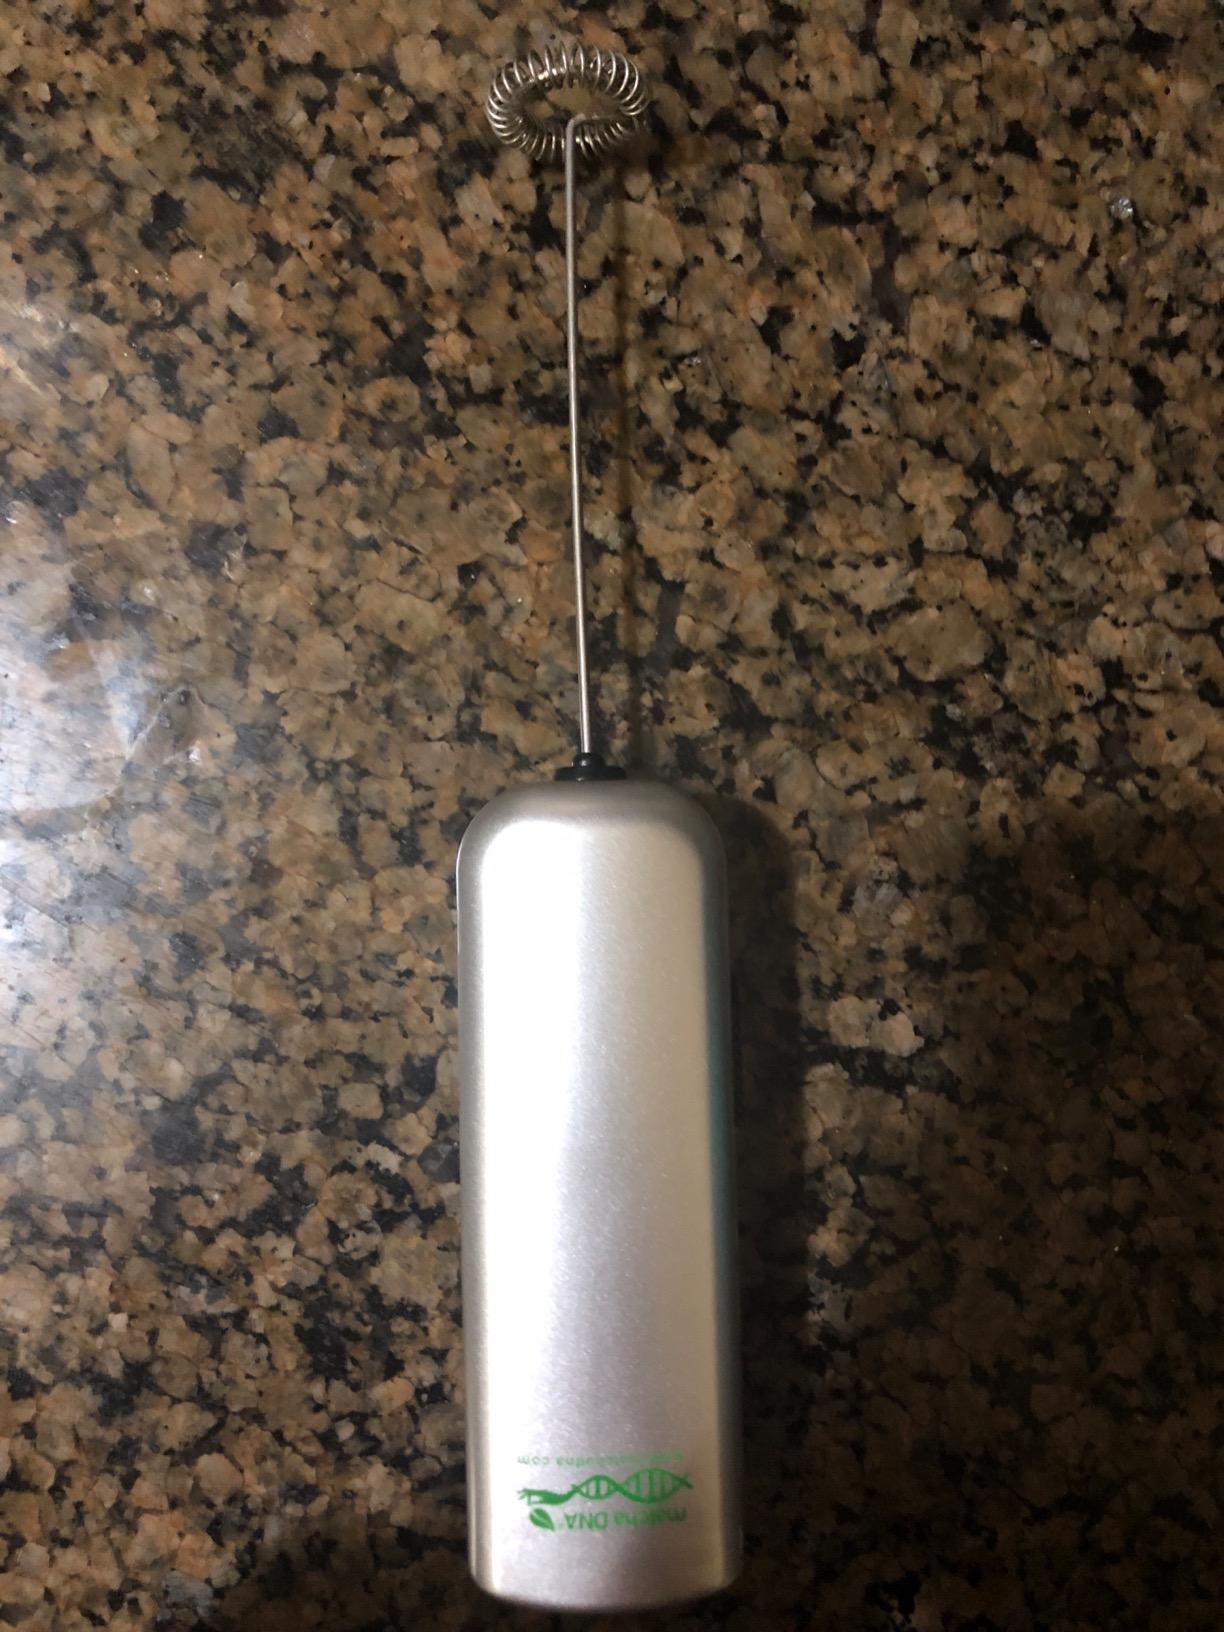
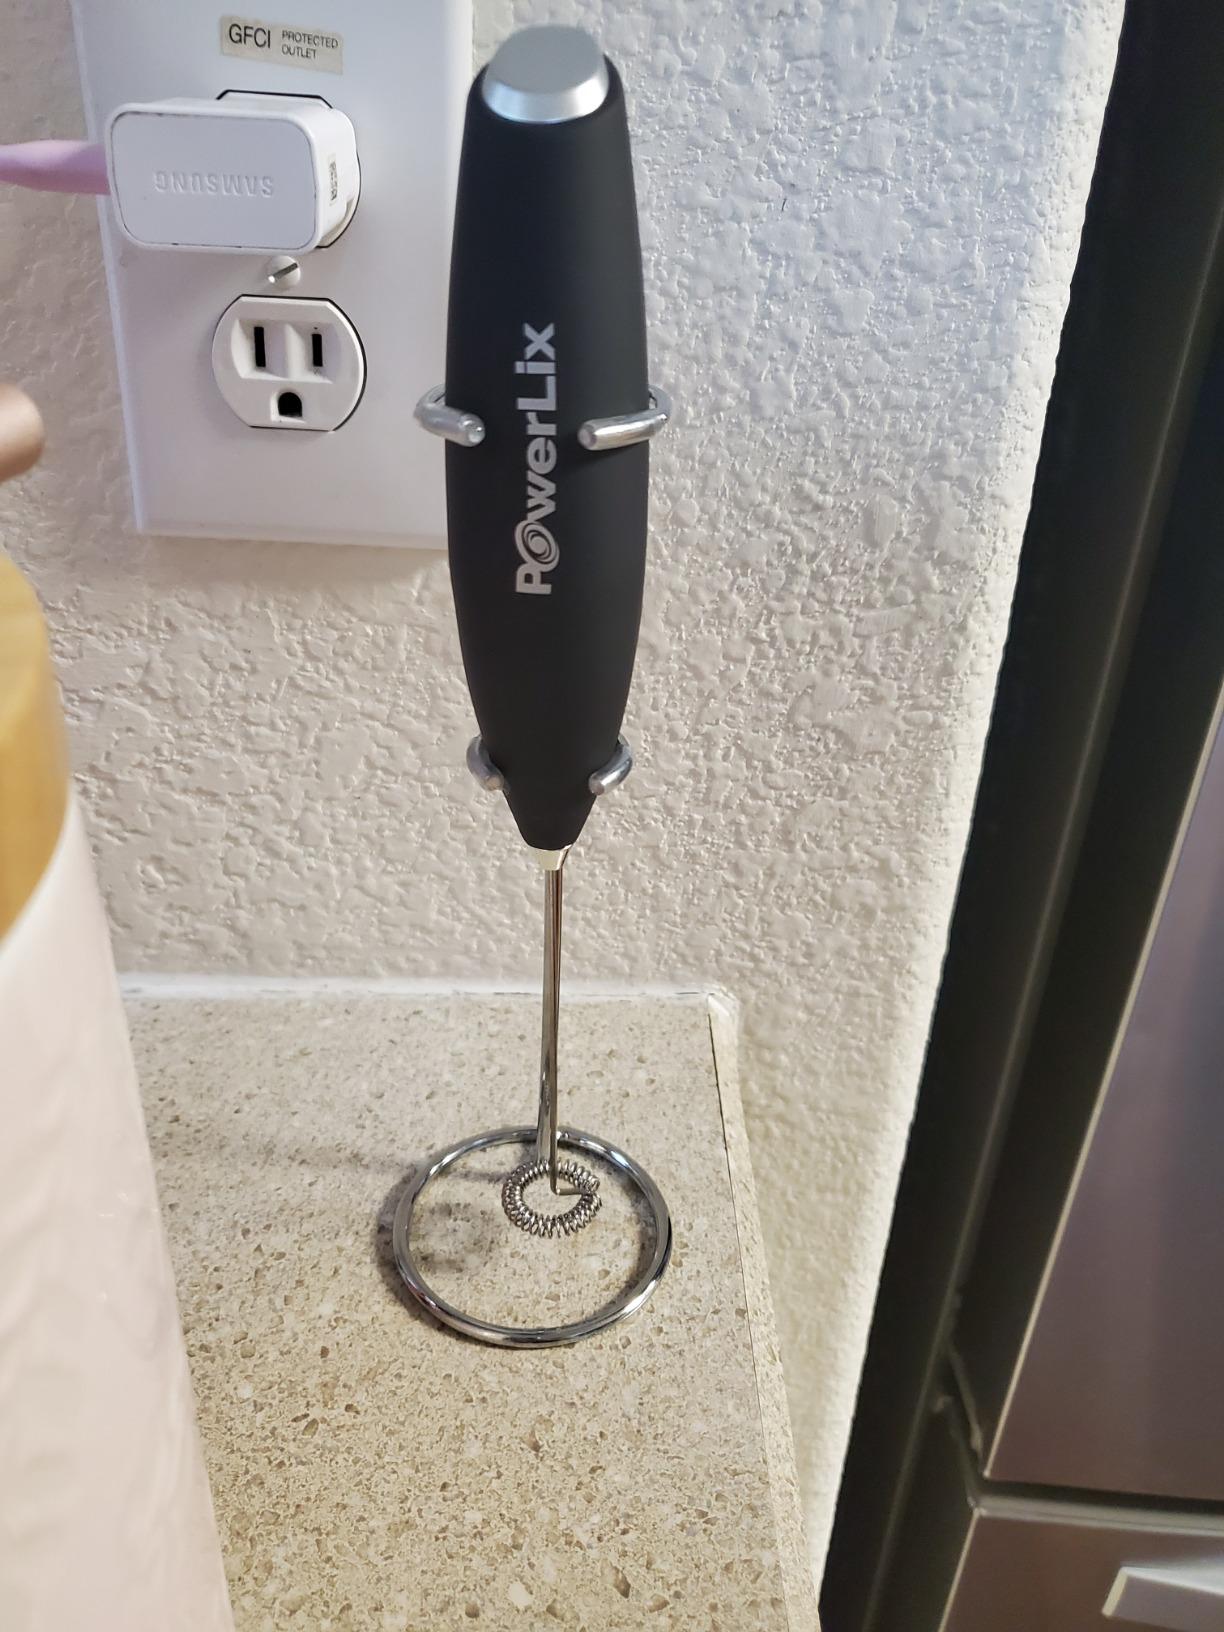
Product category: items_mixer
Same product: no